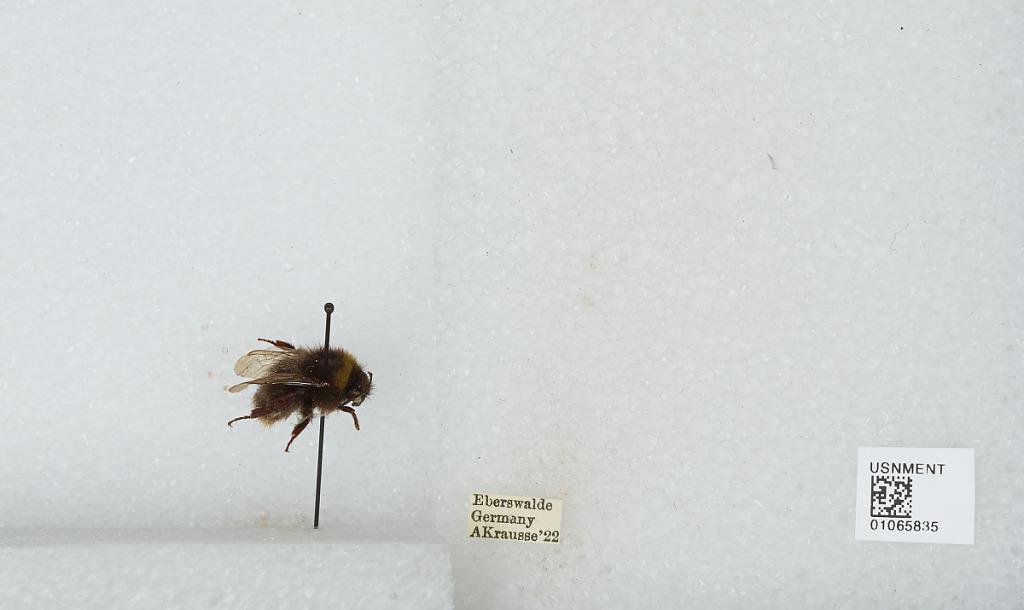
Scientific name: Bombus sp.
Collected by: A. Krausse
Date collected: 1922--
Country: Germany
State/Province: Brandenburg
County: Barnim
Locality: Eberswalde
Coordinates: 52.8356, 13.8182